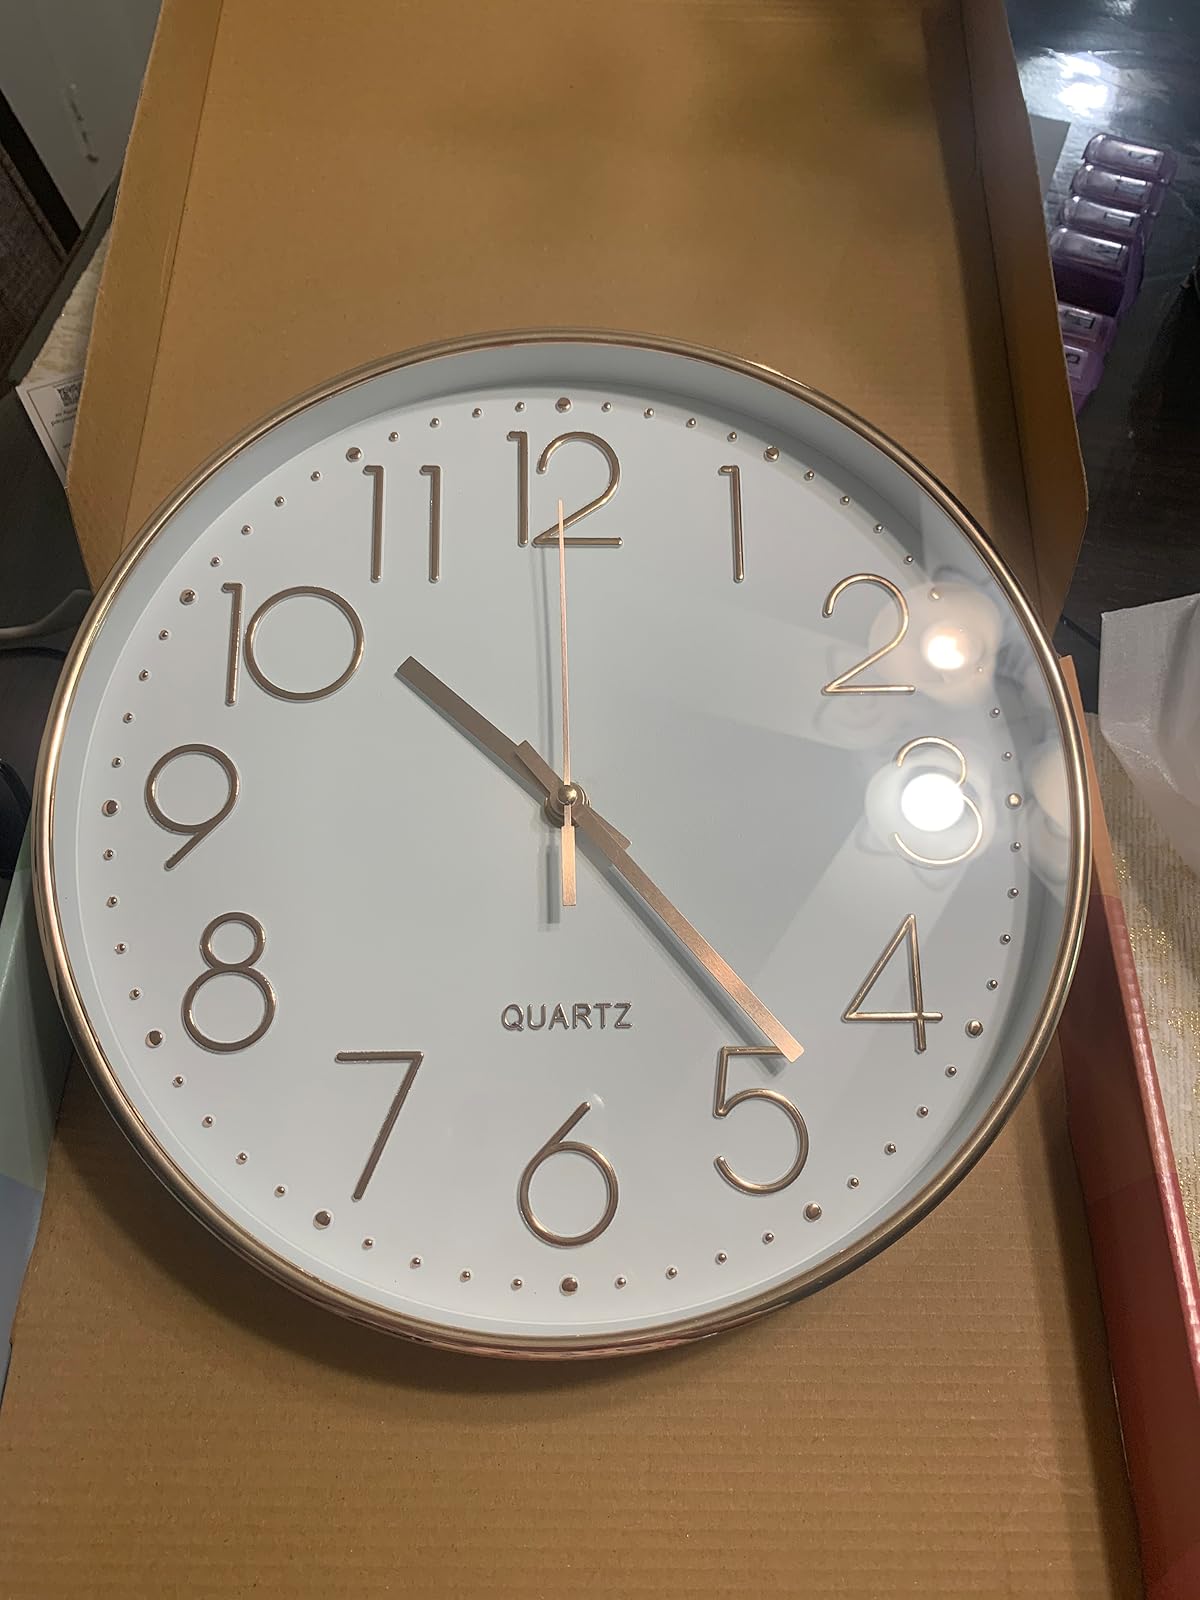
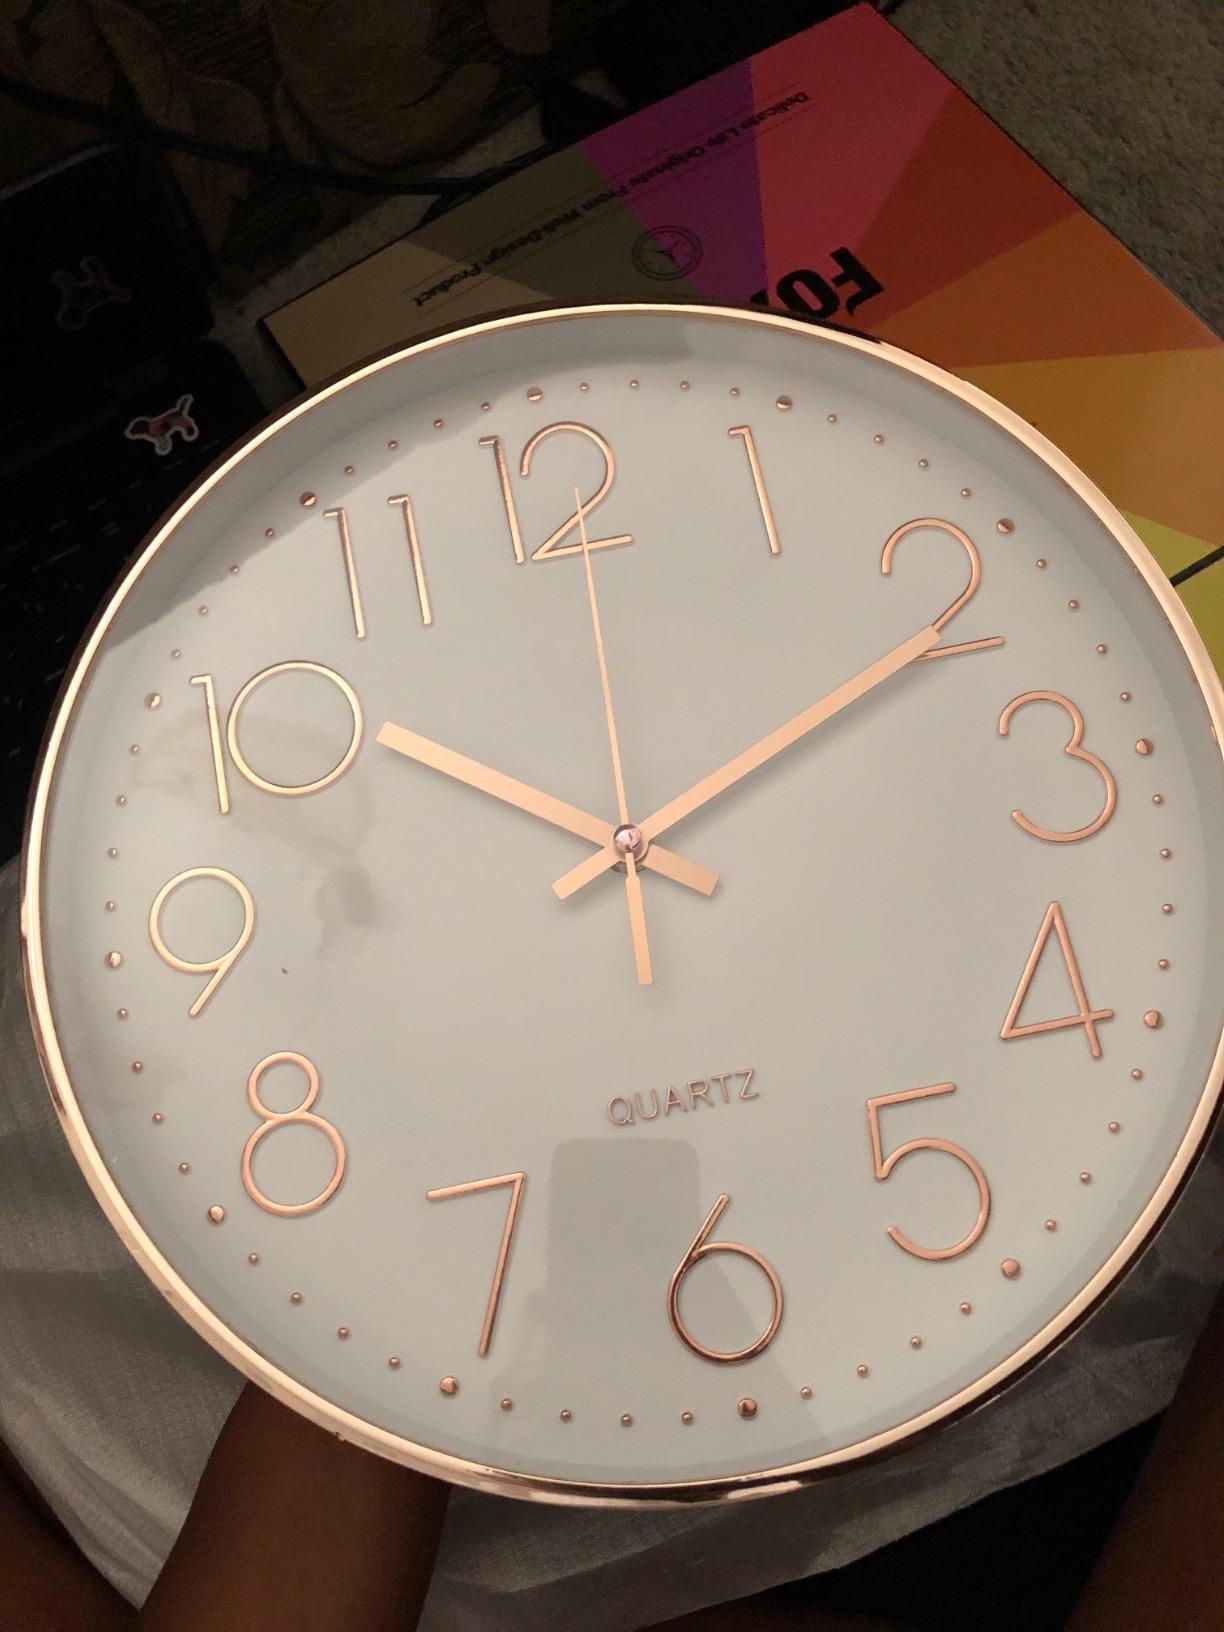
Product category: clock
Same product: yes